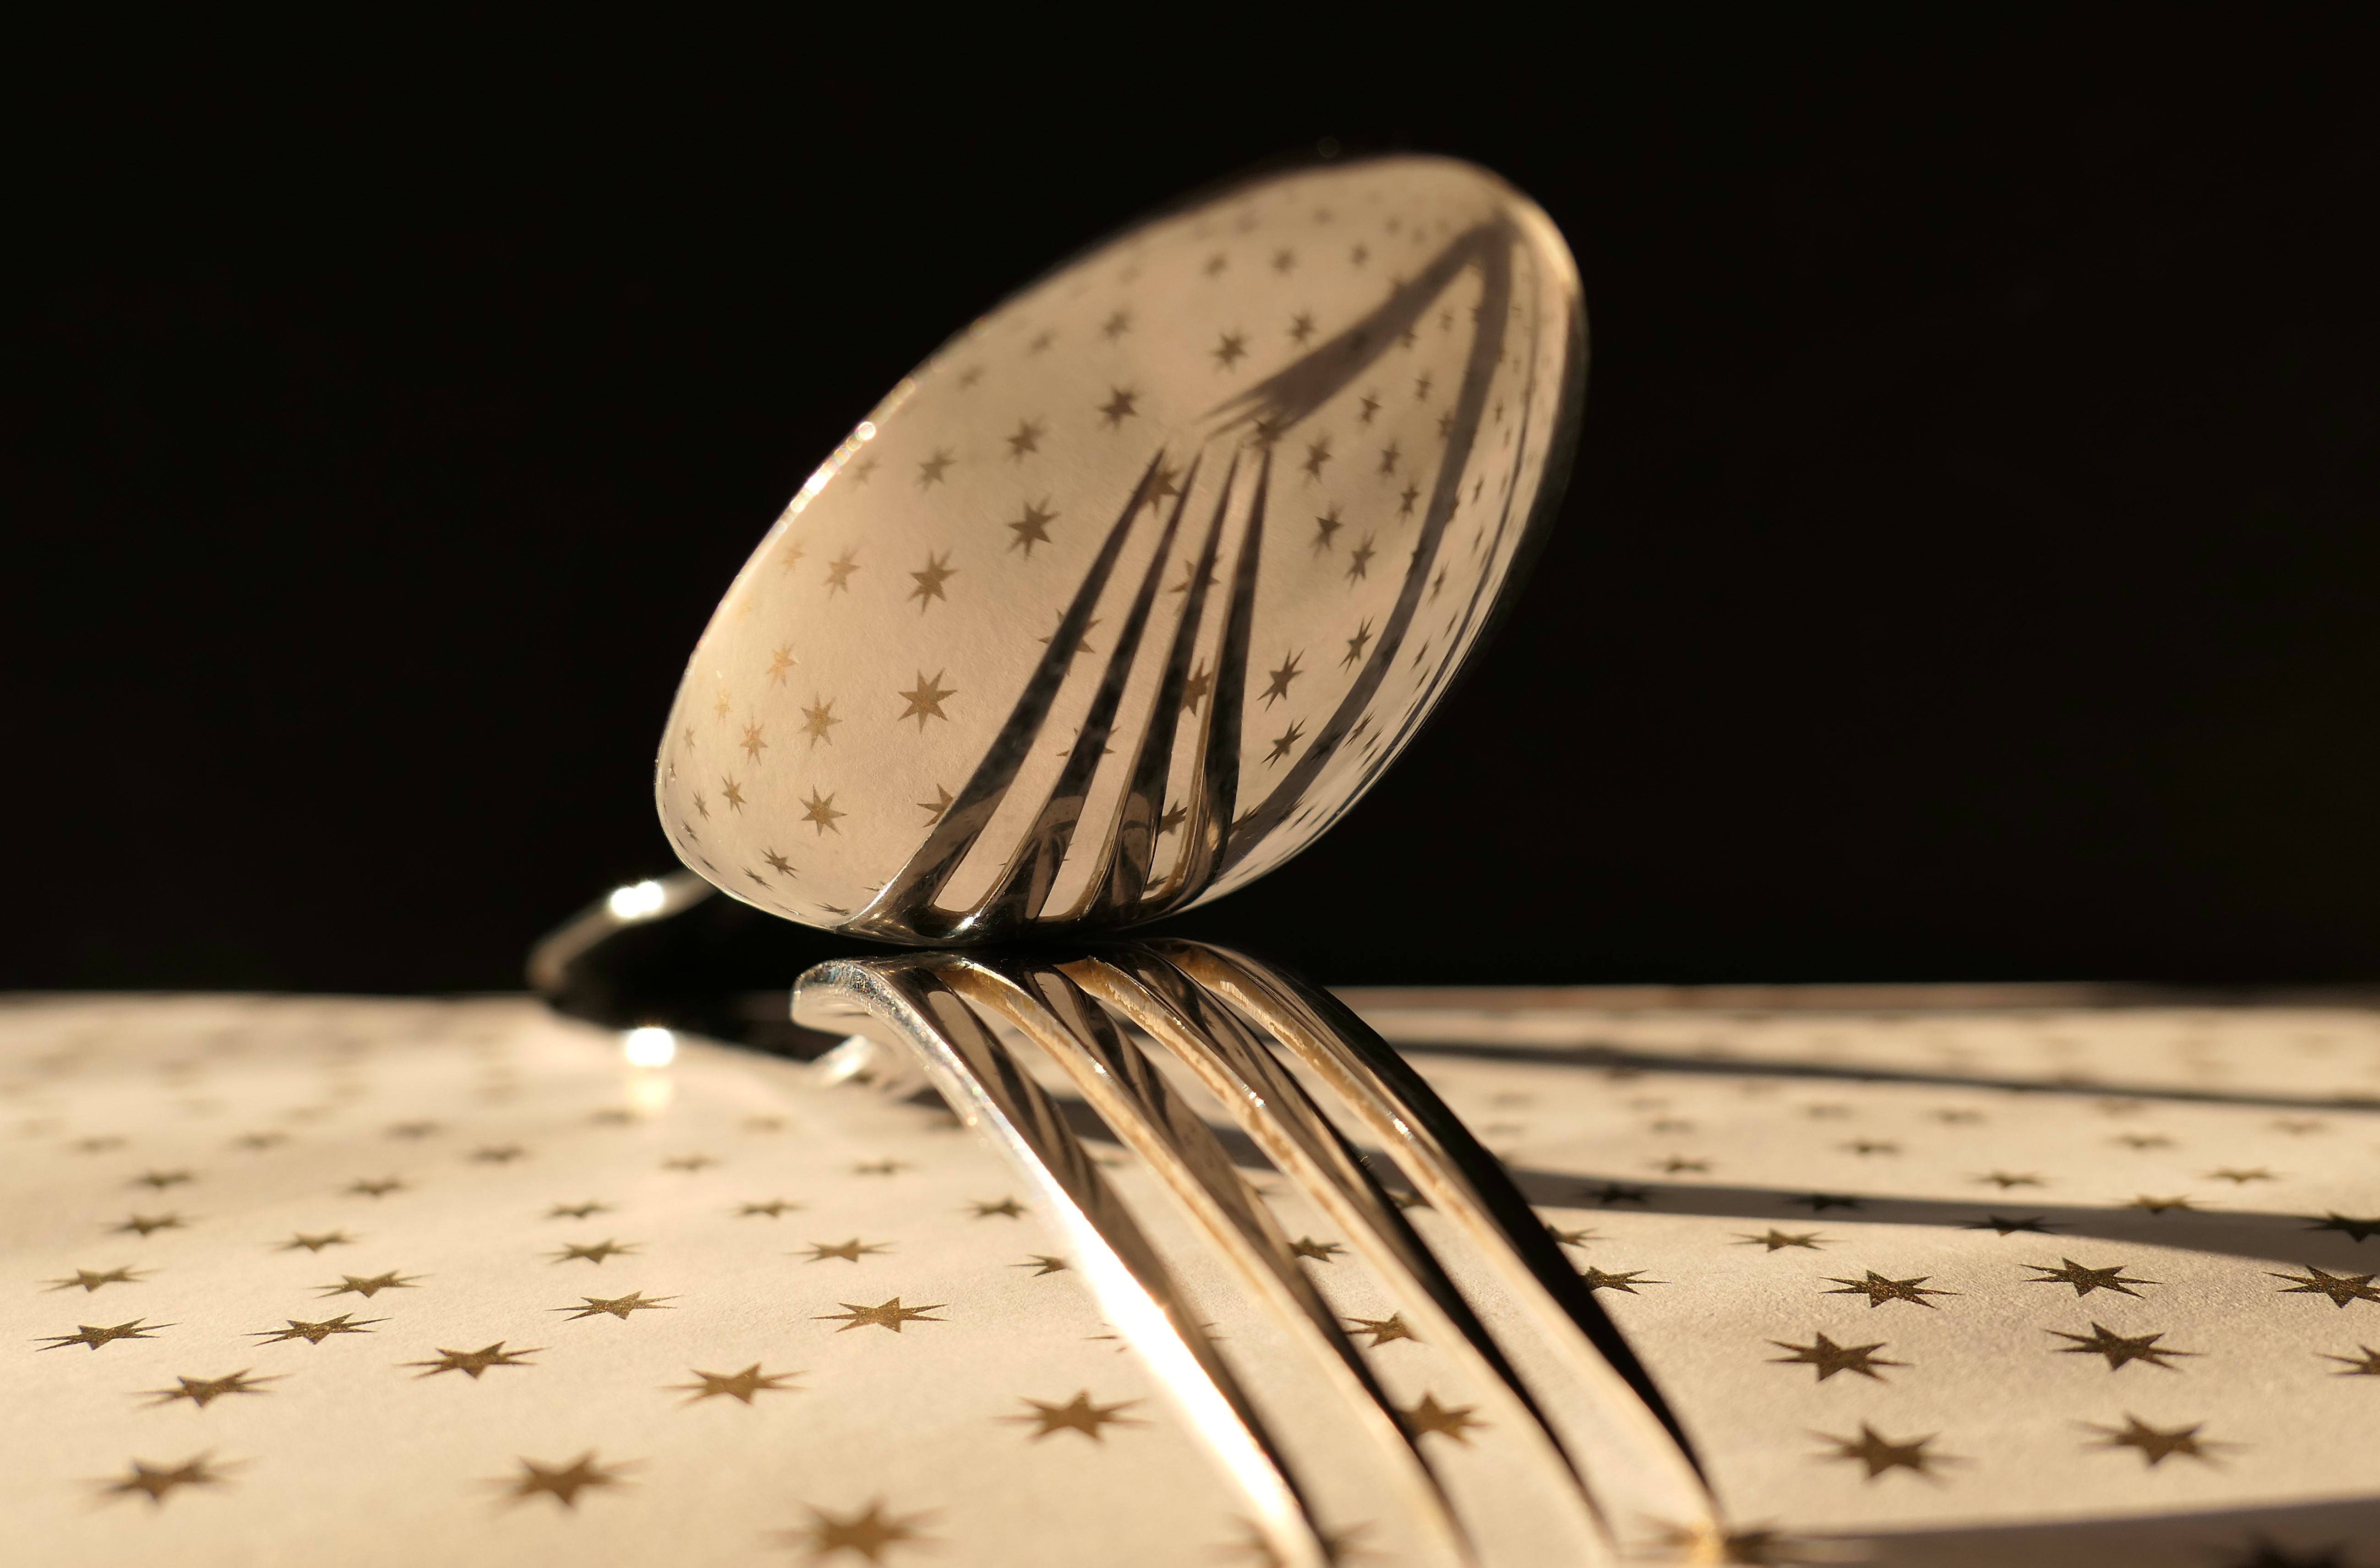
hand, fork, cutlery, light, wood, white, photography, guitar, lighting, tableware, spoon, close up, silver, glasses, shape, cover, macro photography, teaspoon, string instrument, surfing equipment and supplies, plucked string instruments, kitchen cutlery, small fork